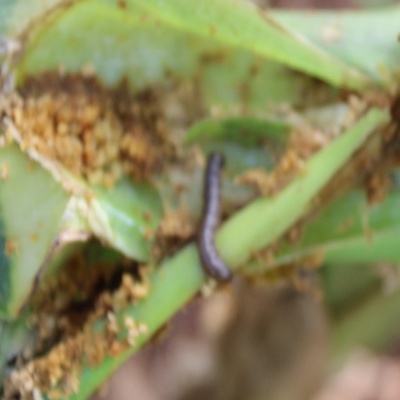
Crop: Maize
Condition: fall armyworm